Murder of Phyllis Reiger

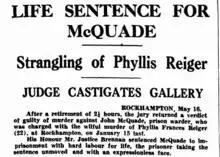
A report about the murder verdict in "The Courier-Mail"

At approximately 10:30pm on 16 May 1935, the twelve-man jury delivered its verdict in front of a crowded court precinct, with about 500 onlookers.